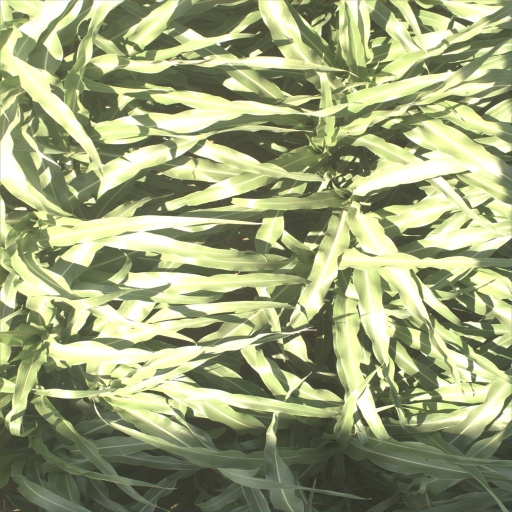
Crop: sorghum